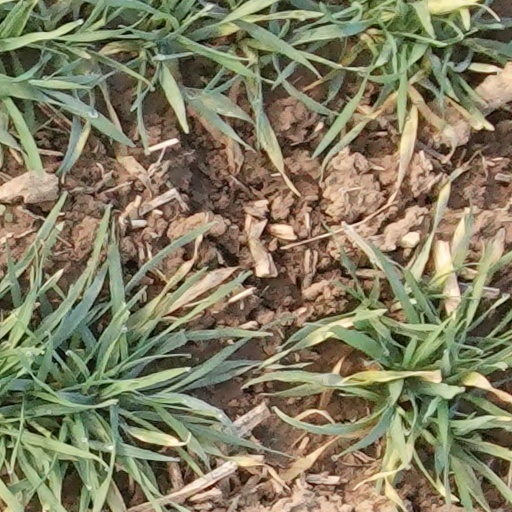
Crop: wheat